China–Ivory Coast relations

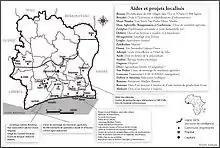
Chinese projects in Ivory Coast from 1983 to 2013

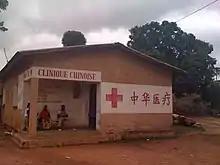
A Chinese Clinic offering traditional Chinese medicine in Ferkessédougou

In Abidjan, Chinese nationals are about 2500. They mainly occur in the trade, Adjamé, or restoration, Cocody. They created about 100 companies.